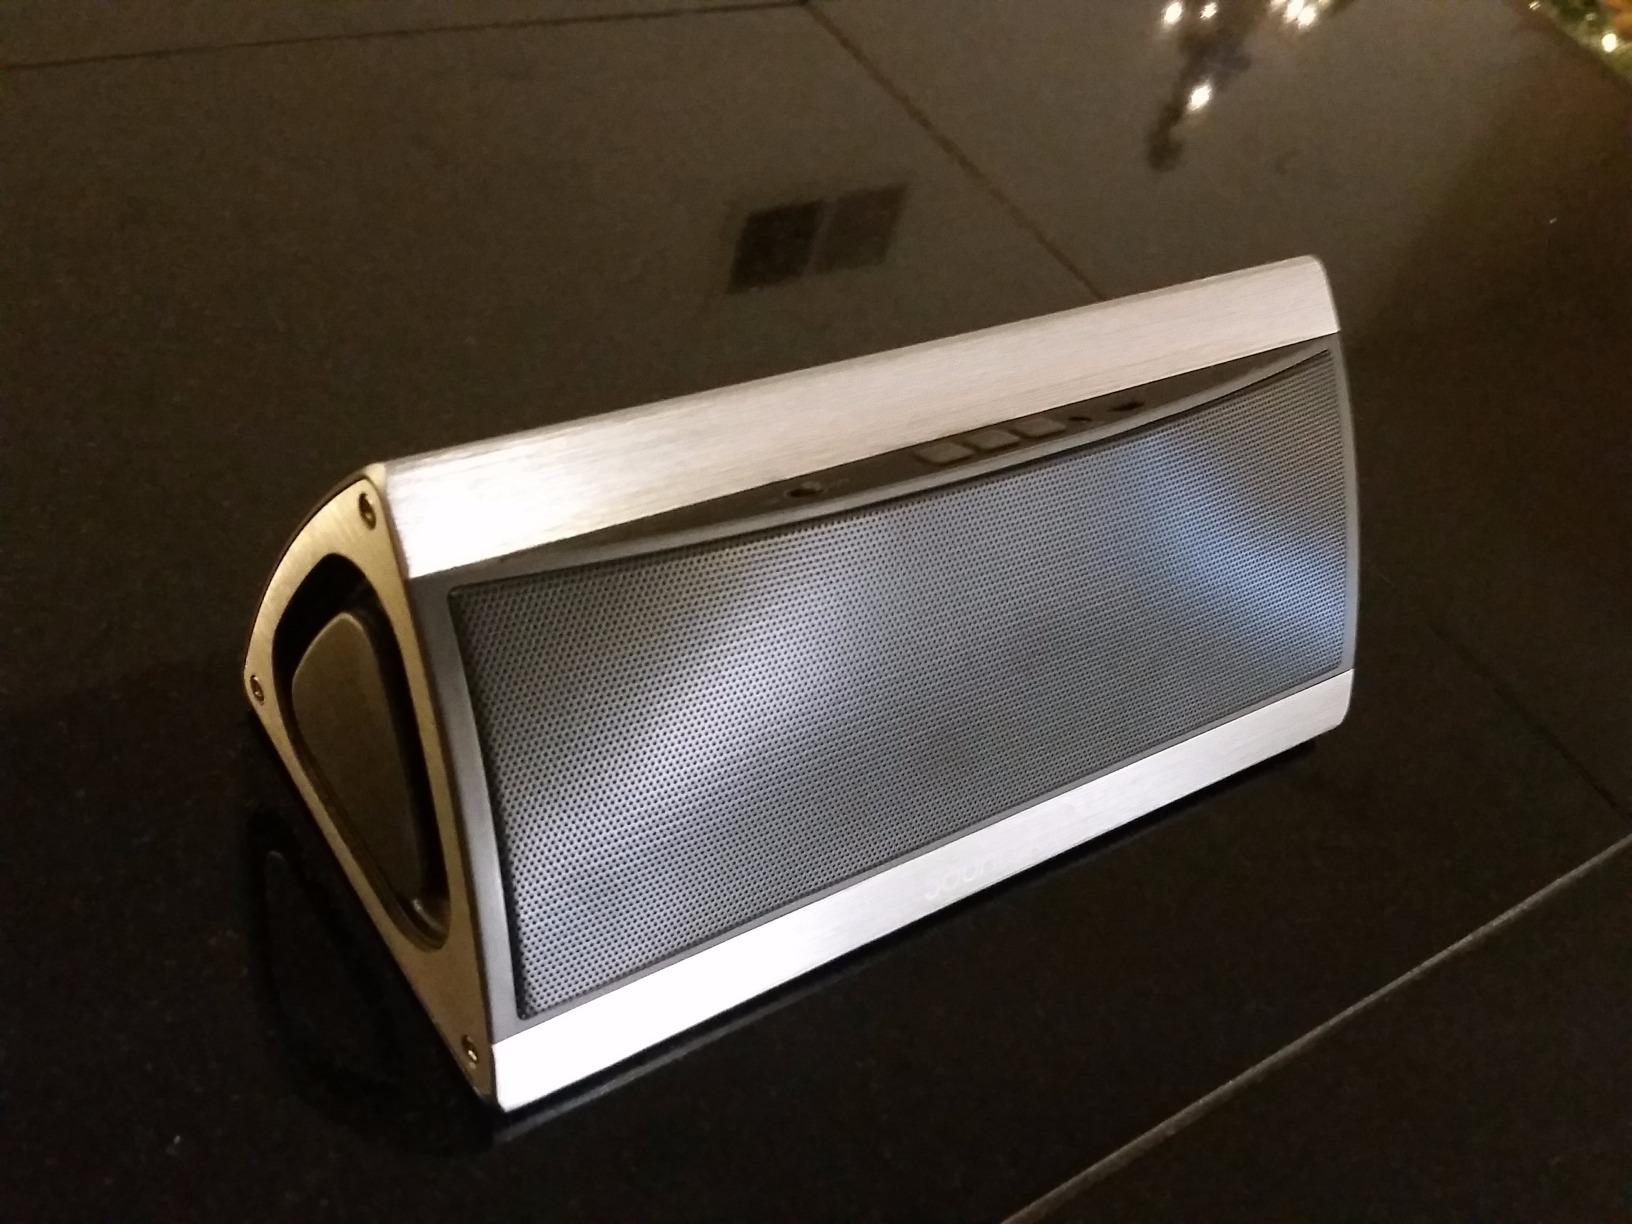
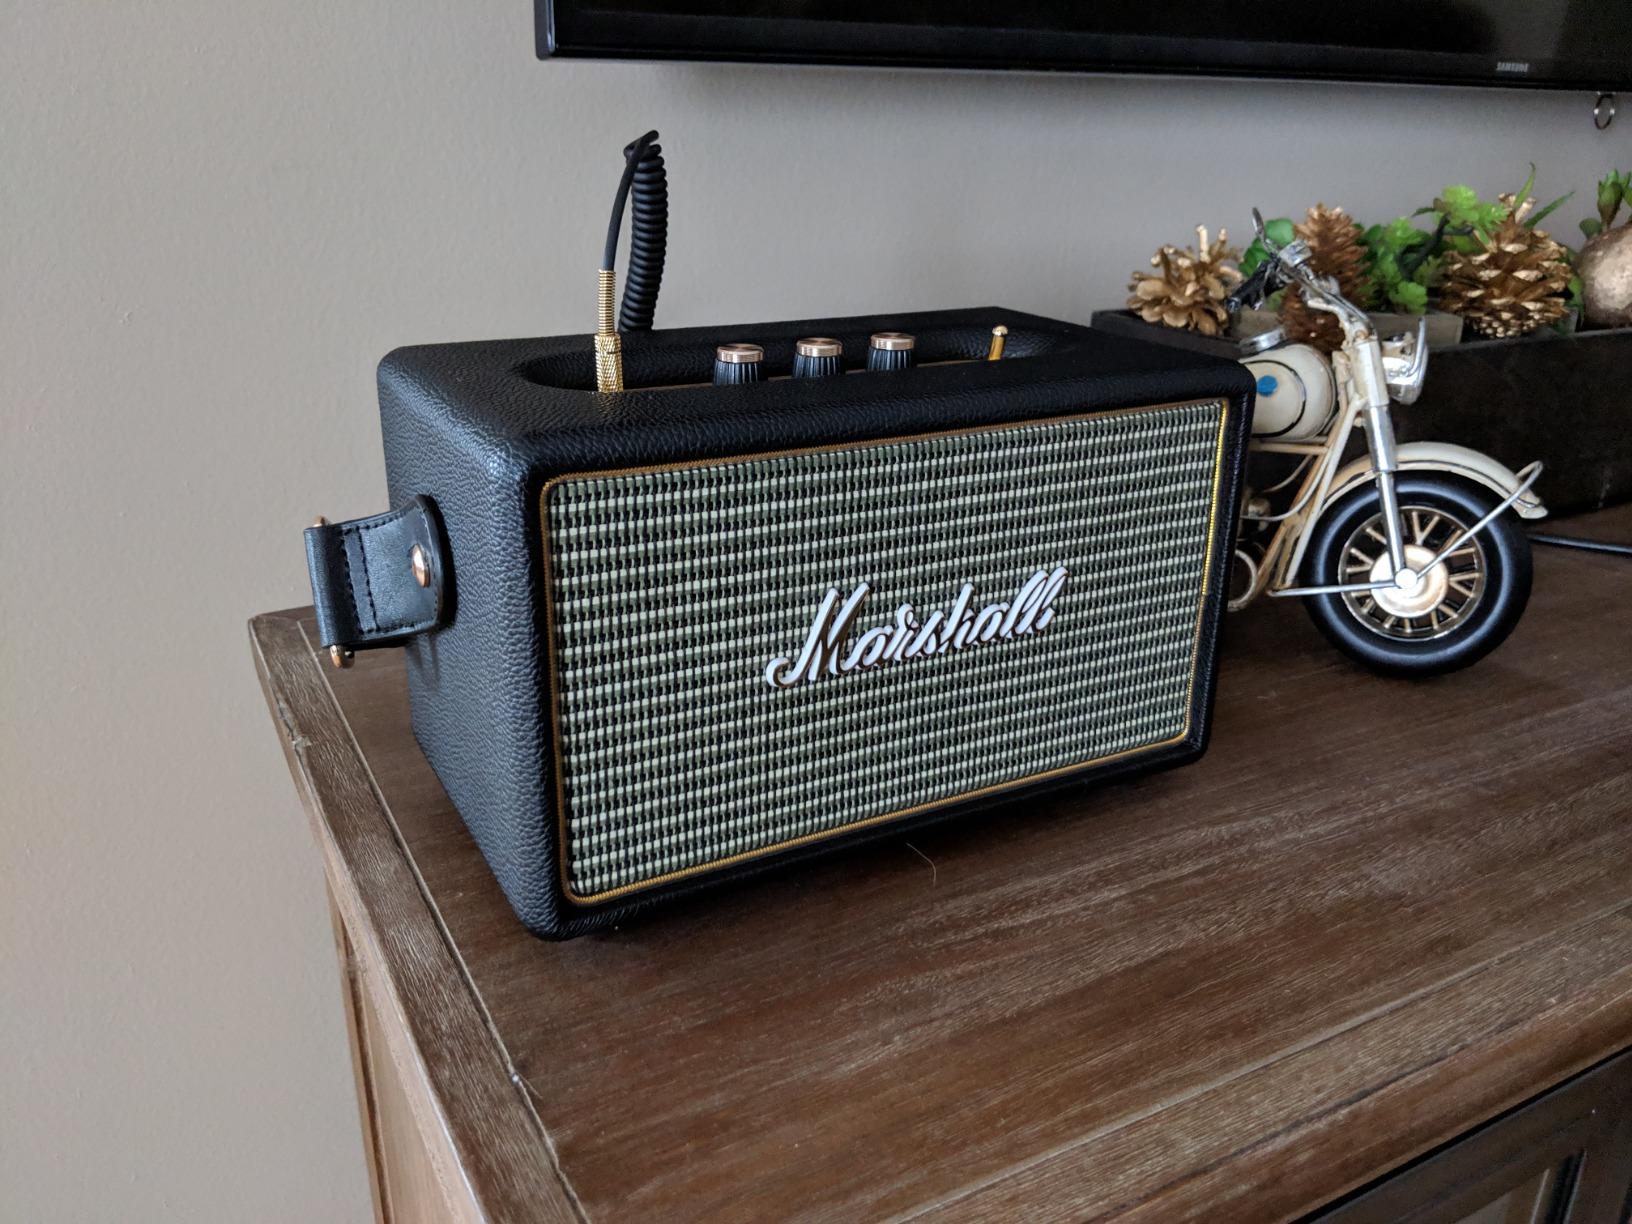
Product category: speaker
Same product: no